Battle of Jerusalem

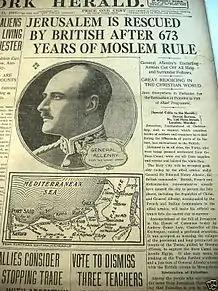
"New York Herald" front page on 11 December 1917 at the end of the Battle of Jerusalem. The mention of "673 years" is in reference to the continued rule of Muslims starting in 1244 under the Ayyubid dynasty.

During the fighting advance to Jerusalem from Beersheba and Gaza, the total British Empire casualties were 18,000, with the Ottoman suffering 25,000 casualties. British casualties during the Battle of Jerusalem from 25 November to 10 December were 1,667. In the same period 1,800 Ottoman prisoners were taken.